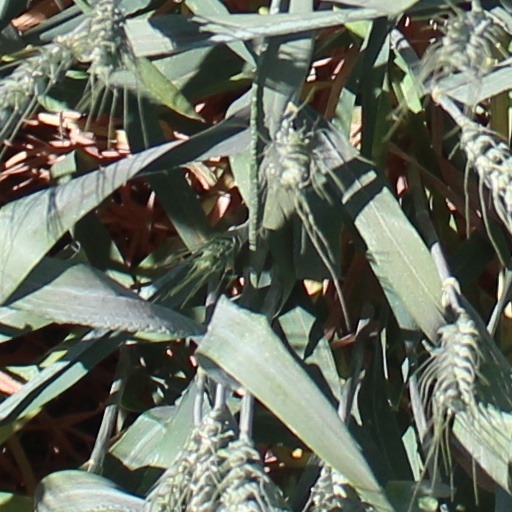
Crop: wheat